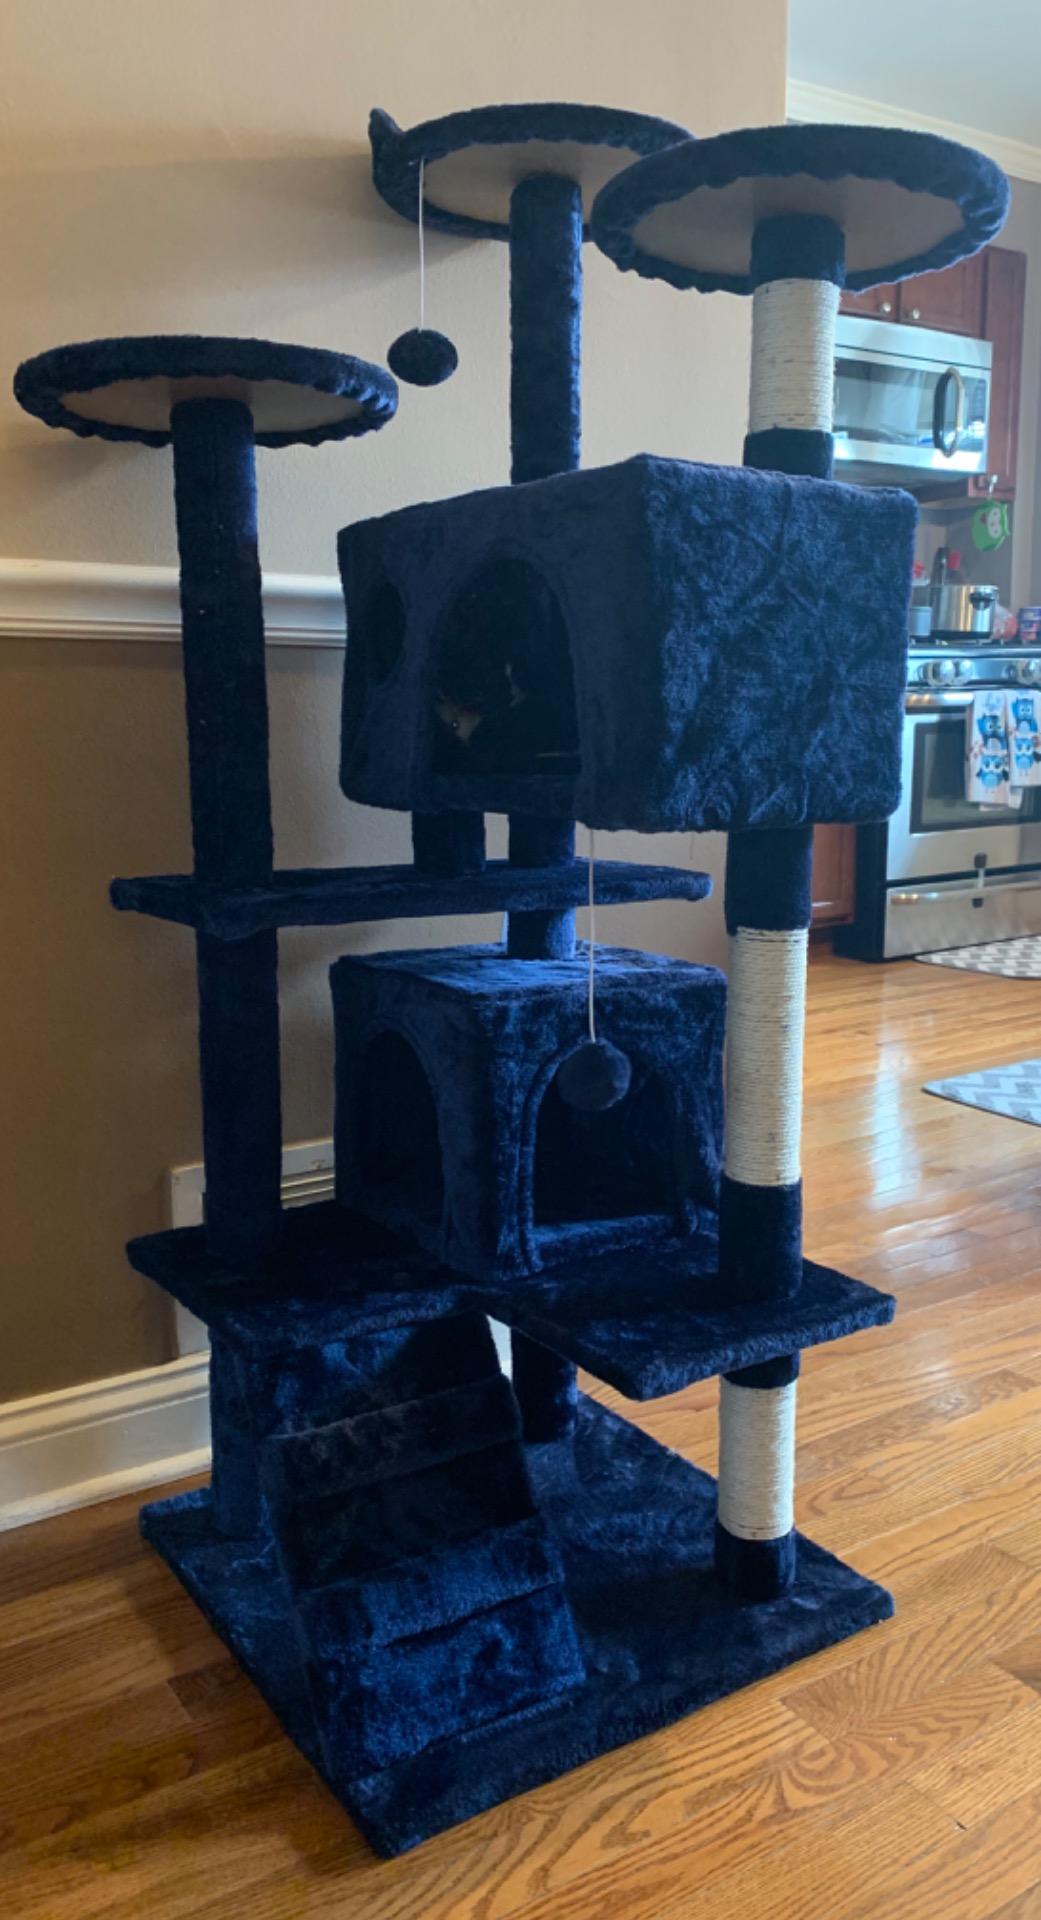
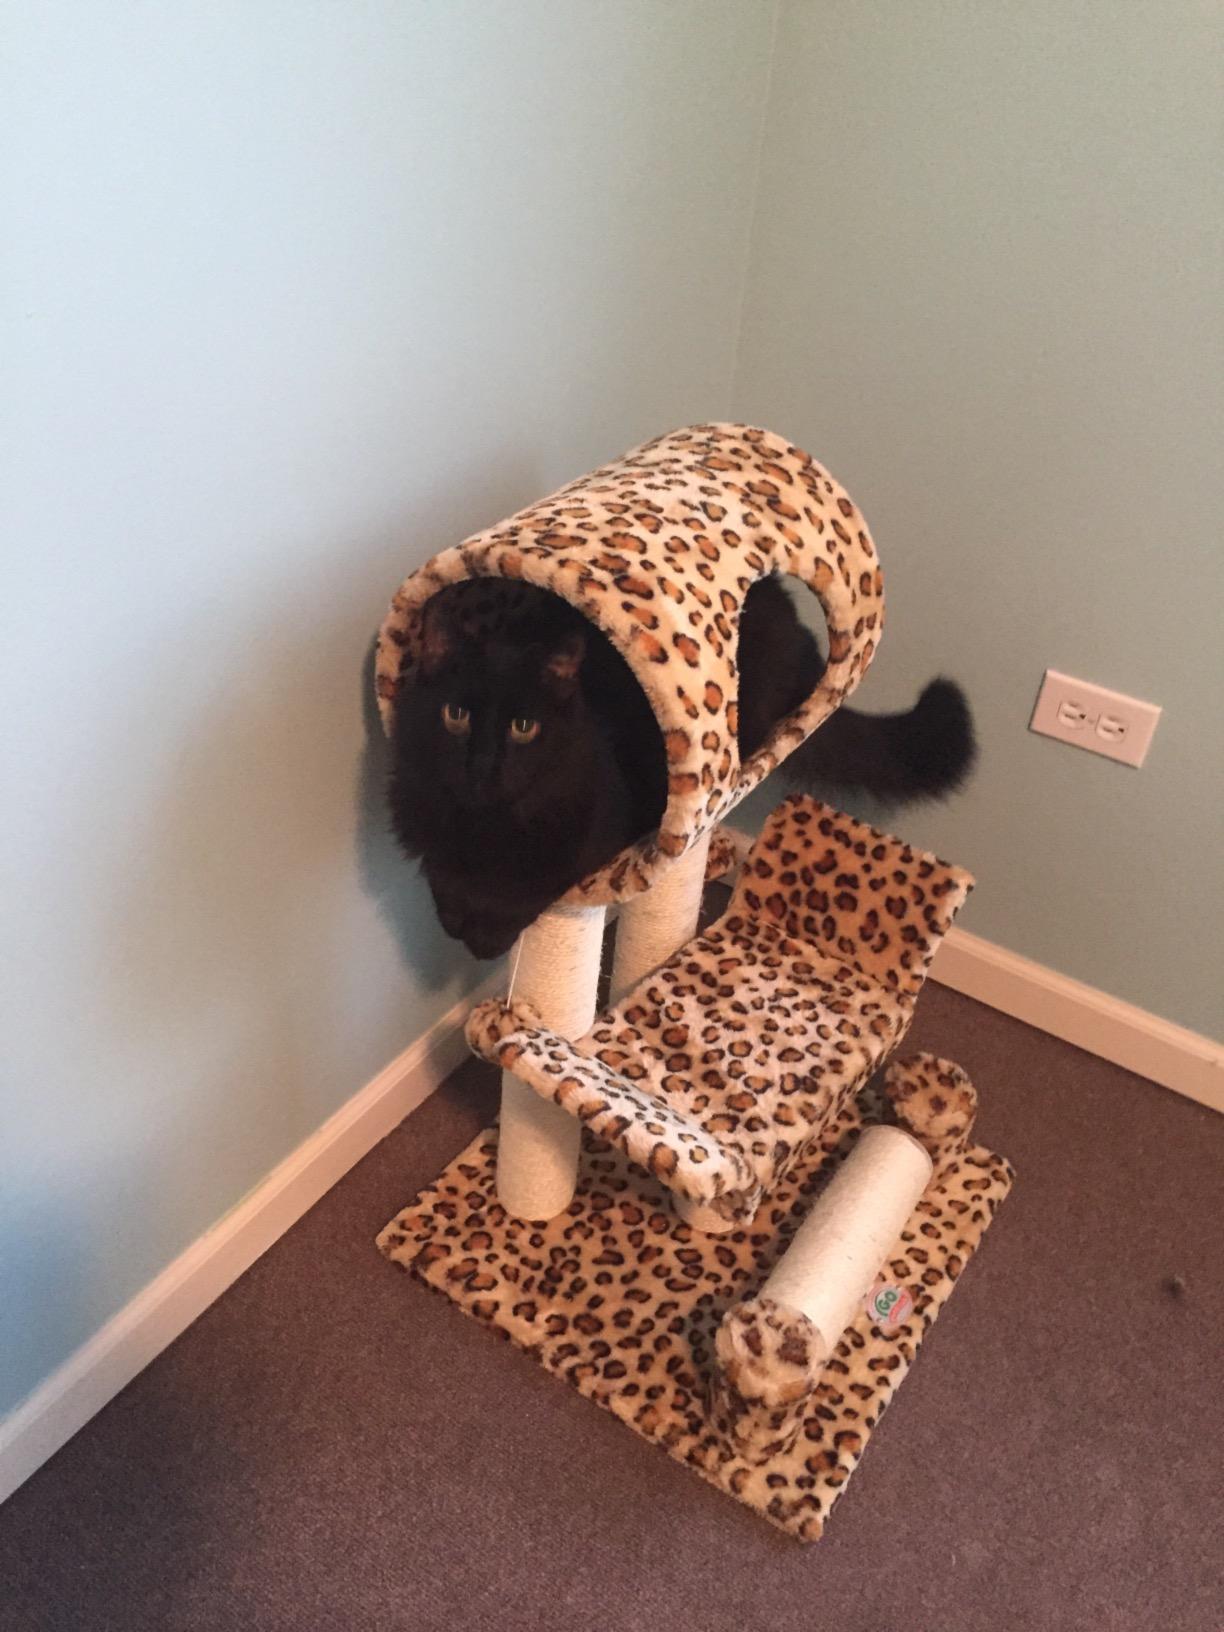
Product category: items_cat tree
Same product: no